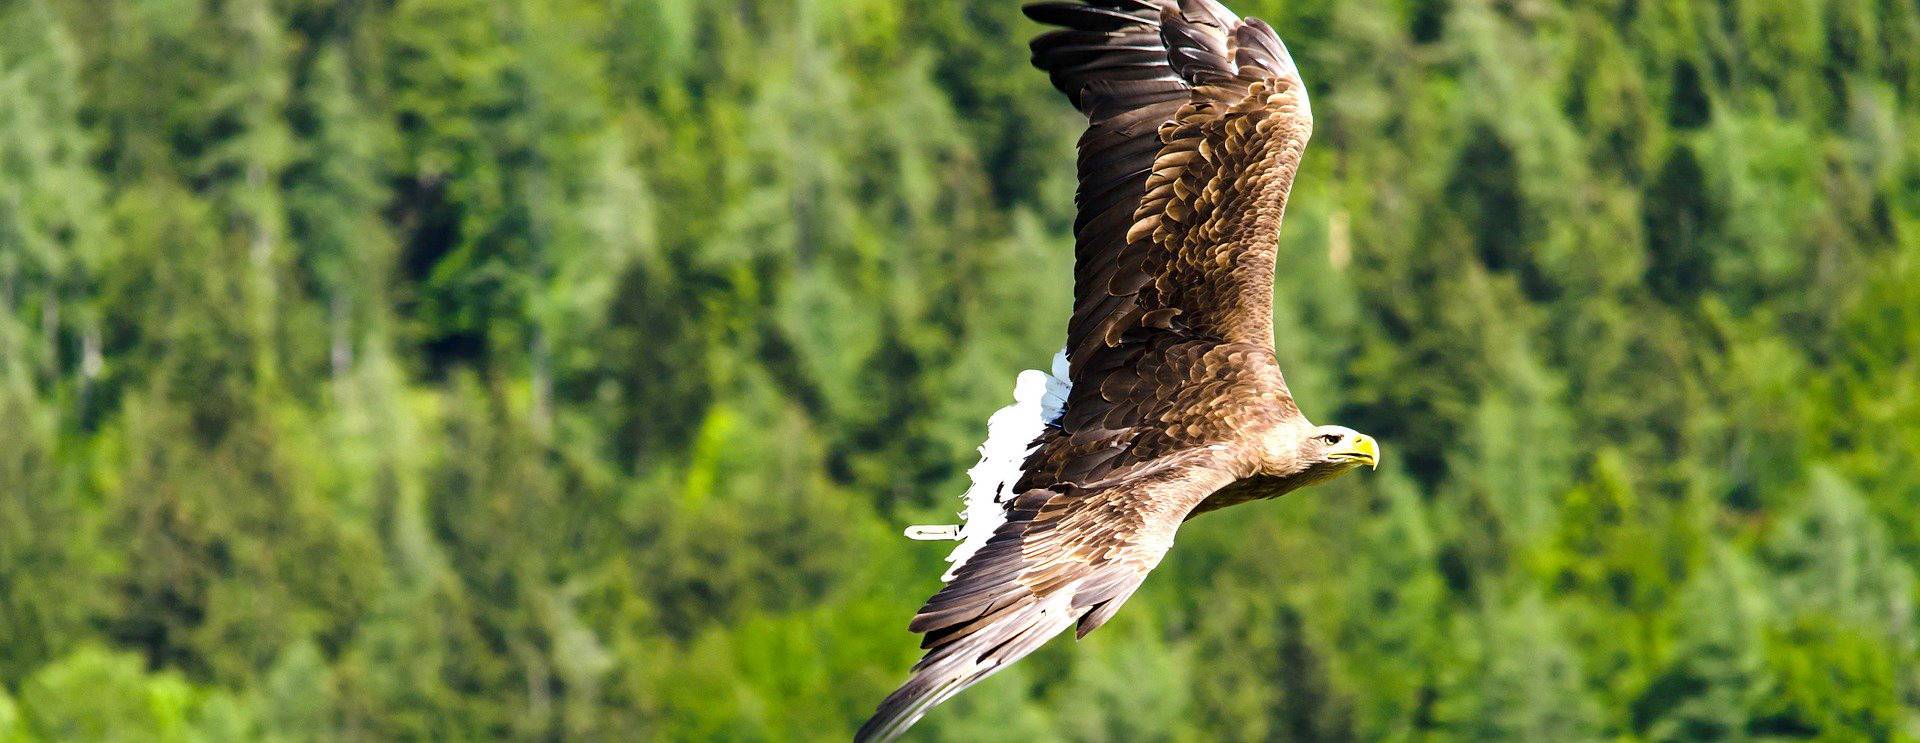
animals, bird, vertebrate, bird of prey, eagle, golden eagle, beak, accipitriformes, accipitridae, kite, buzzard, wildlife, wing, hawk, northern harrier, falcon, adaptation, vulture, falconiformes, tail, sea eagle, harrier, bald eagle, osprey, peregrine falcon